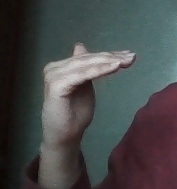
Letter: khaa